Čechie

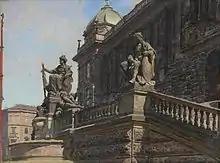
Statue of Čechie in front of the National Museum (Prague)

Čechie is the personification of the Czech nation, which was used in the 19th century as reaction on personification of competing nationalism represented by Germania or Austria.